Split and pool synthesis

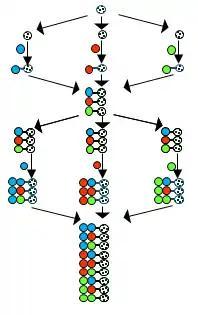
Flow diagram of the S&P synthesis. Circles: colored BBs, black and white support, divergent arrows: dividing into equal portions, vertical arrows: coupling; convergent arrows: mixing and homogenizing

The split and pool synthesis (S&P synthesis) differs from traditional synthetic methods. The important novelty is the use of compound mixtures in the process. This is the reason of its unprecedentedly high productivity. Using the method one single chemist can make more compounds in a week than all chemists produced in the whole history of chemistry.